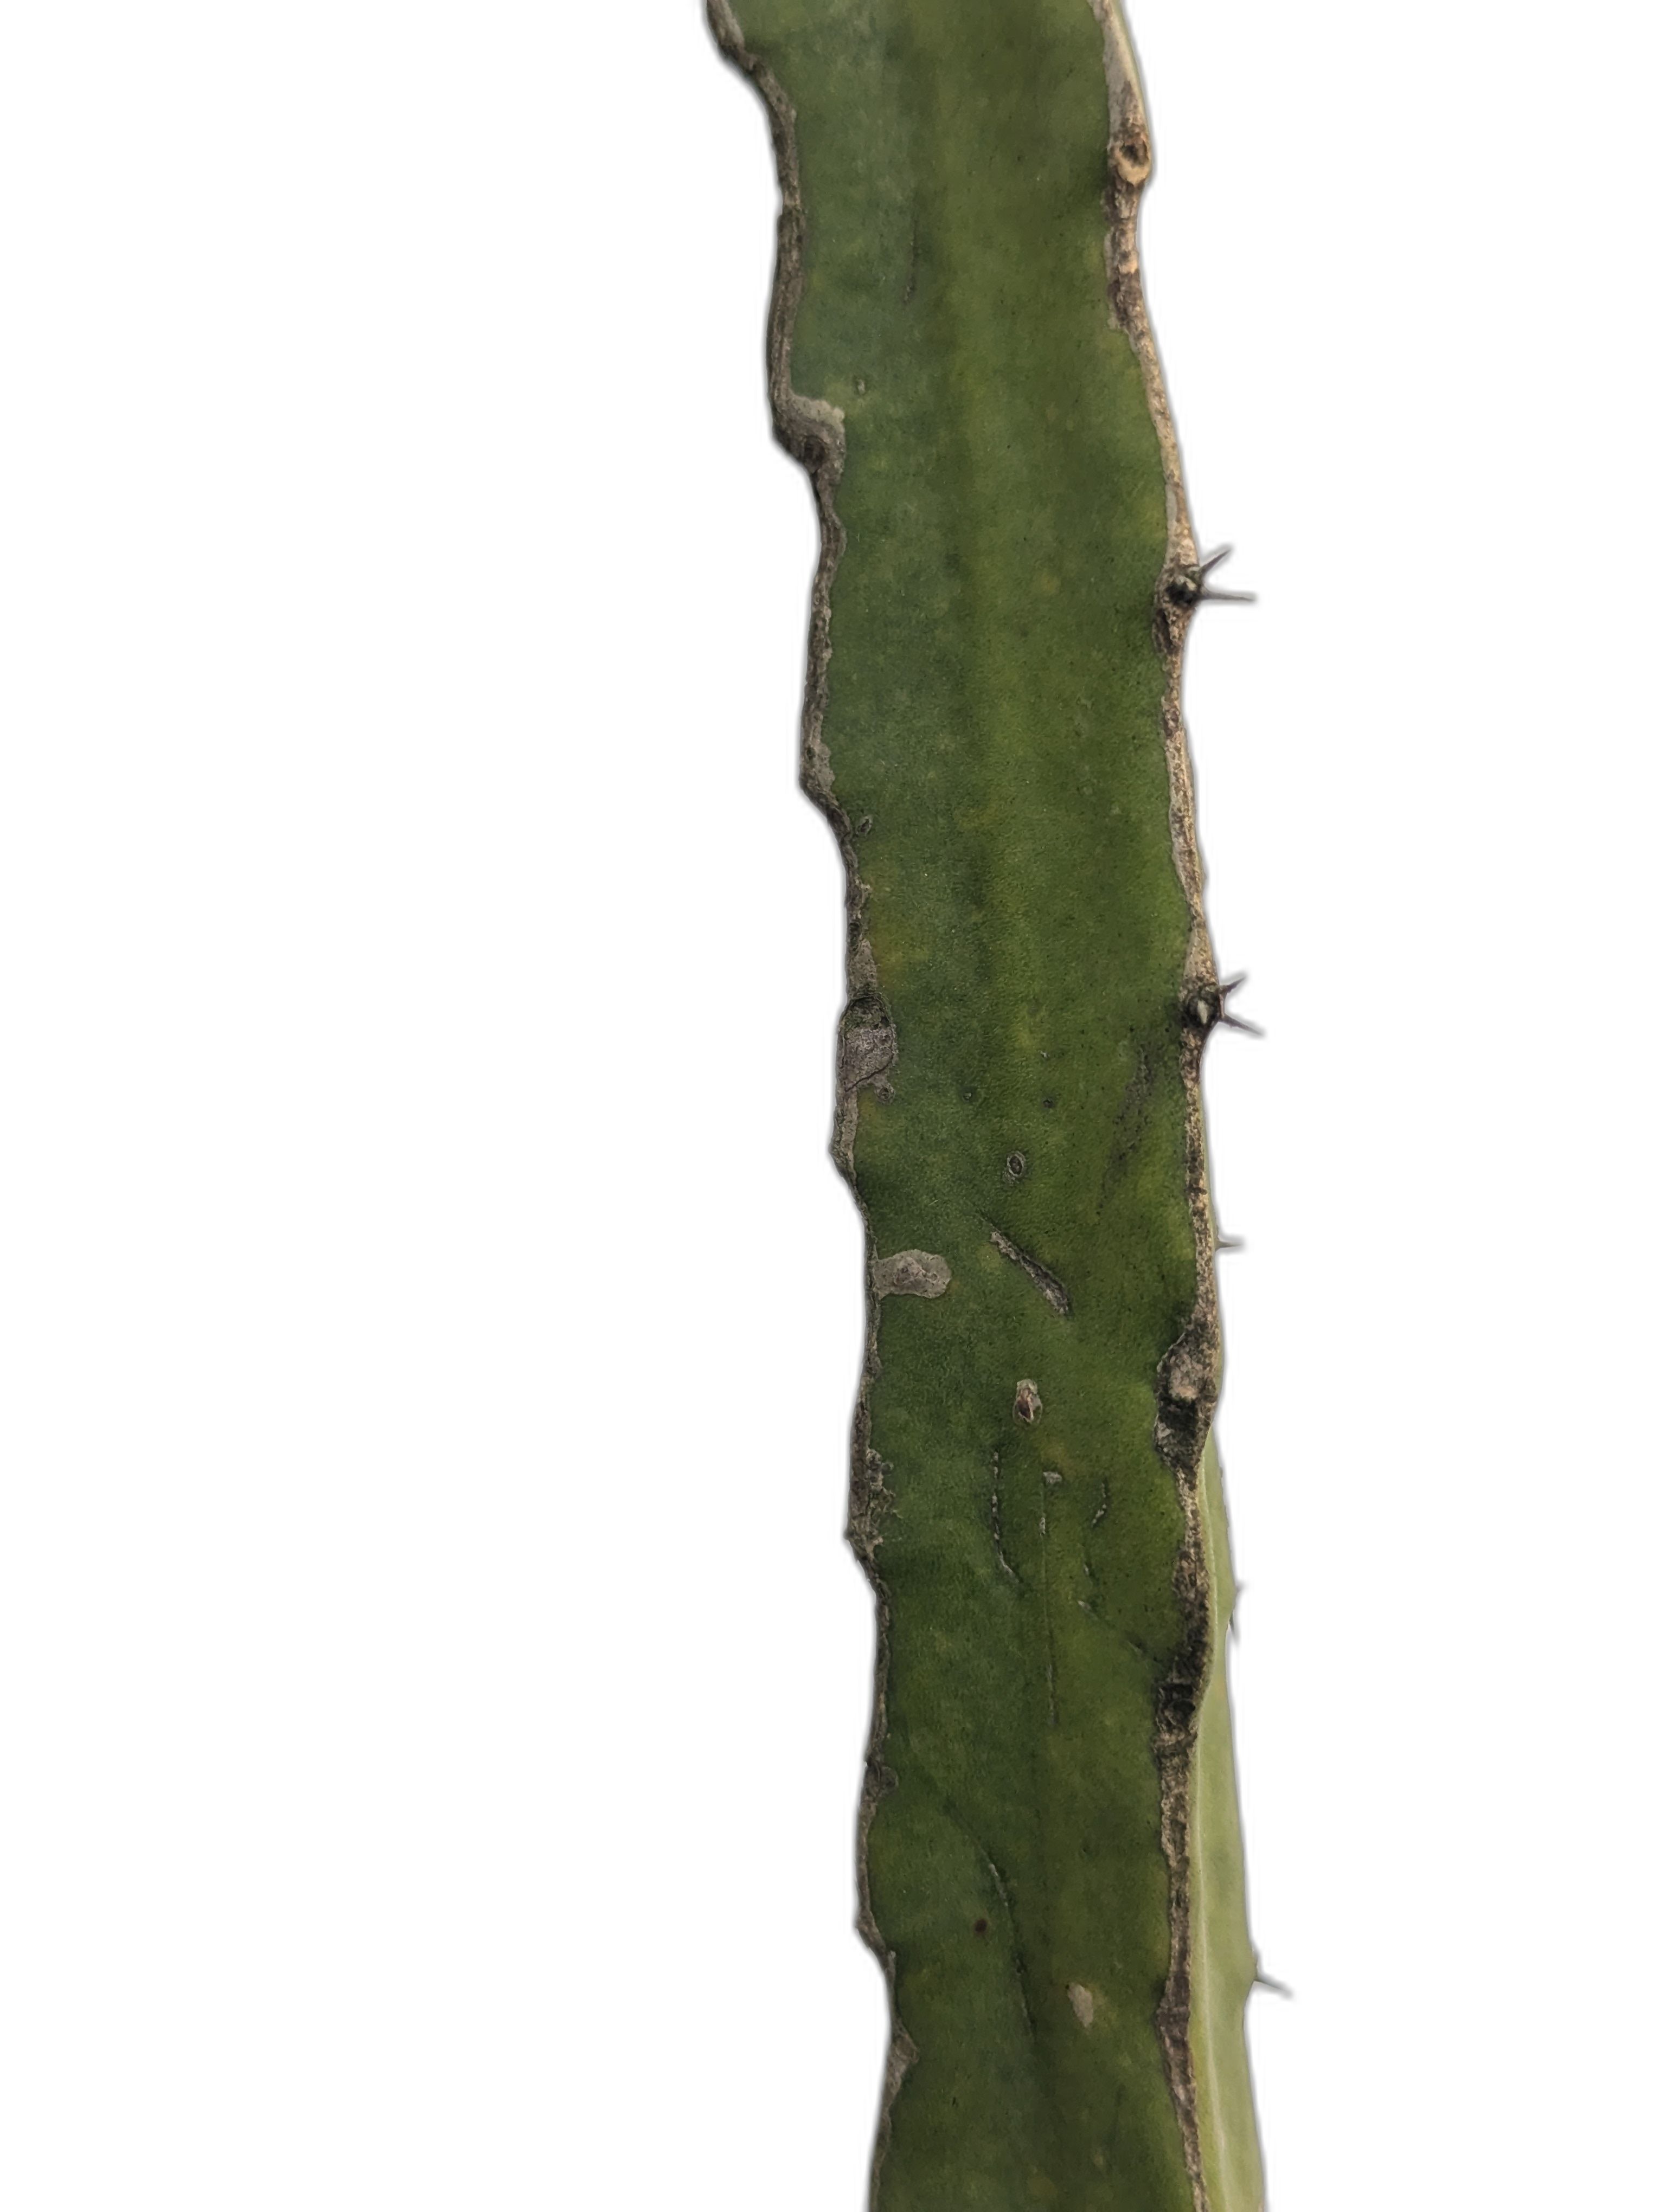
Label: Good leaf